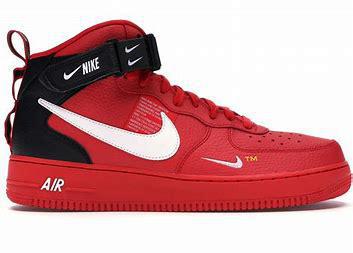
Brand: Nike
Model: Air Force